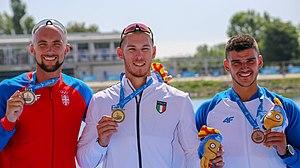
Les épreuves d'aviron des Jeux méditerranéens de 2018 ont lieu à Tarragone, en Espagne, du 28 au 30 juin 2018.